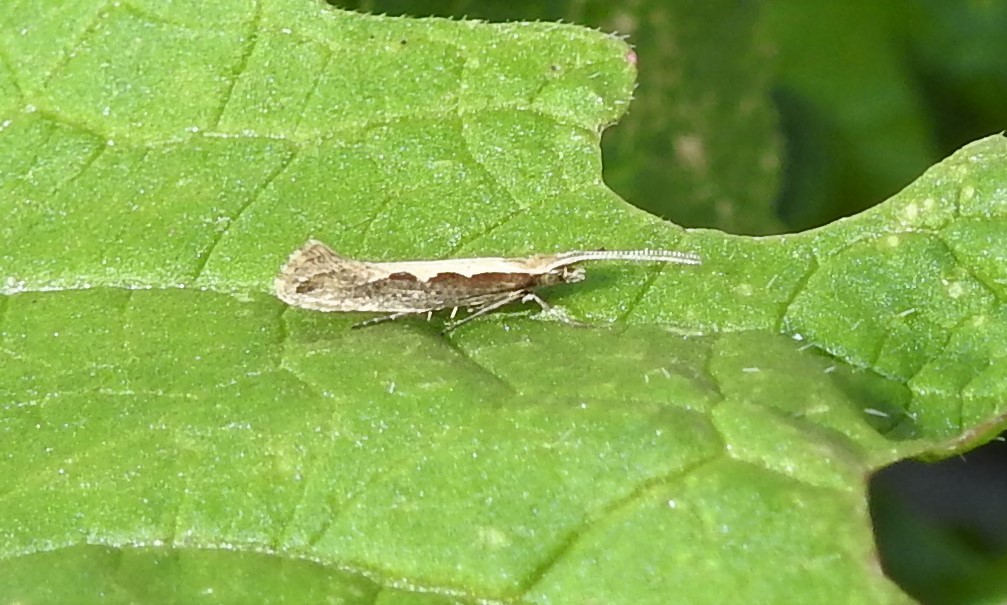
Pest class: diamondback_moth